Civil defense in Israel

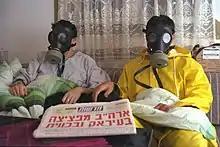
An Israeli family in its sealed room, with gas masks, during the 1991 Gulf War

During the 1991 Gulf War, Israel feared that Iraq would attack the country with missiles carrying chemical weapons and prepared accordingly. Four million gas masks were distributed to citizens across the country, as well as to residents of the West Bank and the Gaza Strip, and chemical-proof sealed rooms were prepared in homes. No chemical weapons were actually launched by Iraq, but Iraq did fire 39 conventional Scud missiles on Israel during the course of the war, hitting neighborhoods around Tel Aviv and elsewhere and causing extensive property damage. As soon as the first missile fell, Israel declared a chemical-weapons civil defense alert. Upon missile attacks, air-raid sirens sounded nationwide and civil defense authorities instructed the public, via radio, to don gas masks and close themselves in sealed rooms.